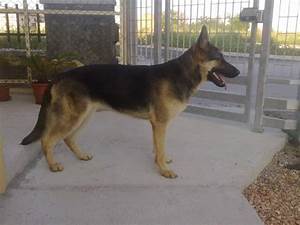
Label: cane